Giovanni Luppis

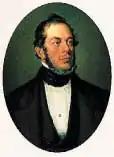
Giovanni Luppis in his early years

Giovanni Luppis (or Ivan Lupis) was born in the city of Rijeka (then Fiume) in 1813, which was at the time part of the Illyrian Provinces, but soon passed back to Austria. His parents were Ferdinando Carlo, nobleman of Poreč and Vis, and Giovanna Parich ("Parić", "Perić"), noble of Republic of Dubrovnik. Because of his mixed Italian-Croatian ancestry, his family was at different times also known as Vukić, a Croatianized variant of the name Lupis (both meaning "wolf"), and he himself is occasionally referred to as Ivan Vukić, especially by Croatians.